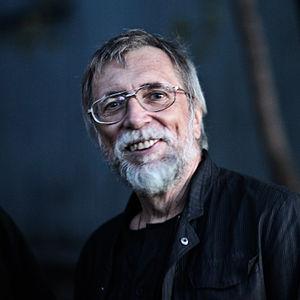
Vladimir Ivanovitch Martynov est un compositeur russe né à Moscou le 20 février 1946. Il est connu pour ses œuvres dans les genres du concerto, de la musique orchestrale, de la musique de chambre et de la musique chorale.